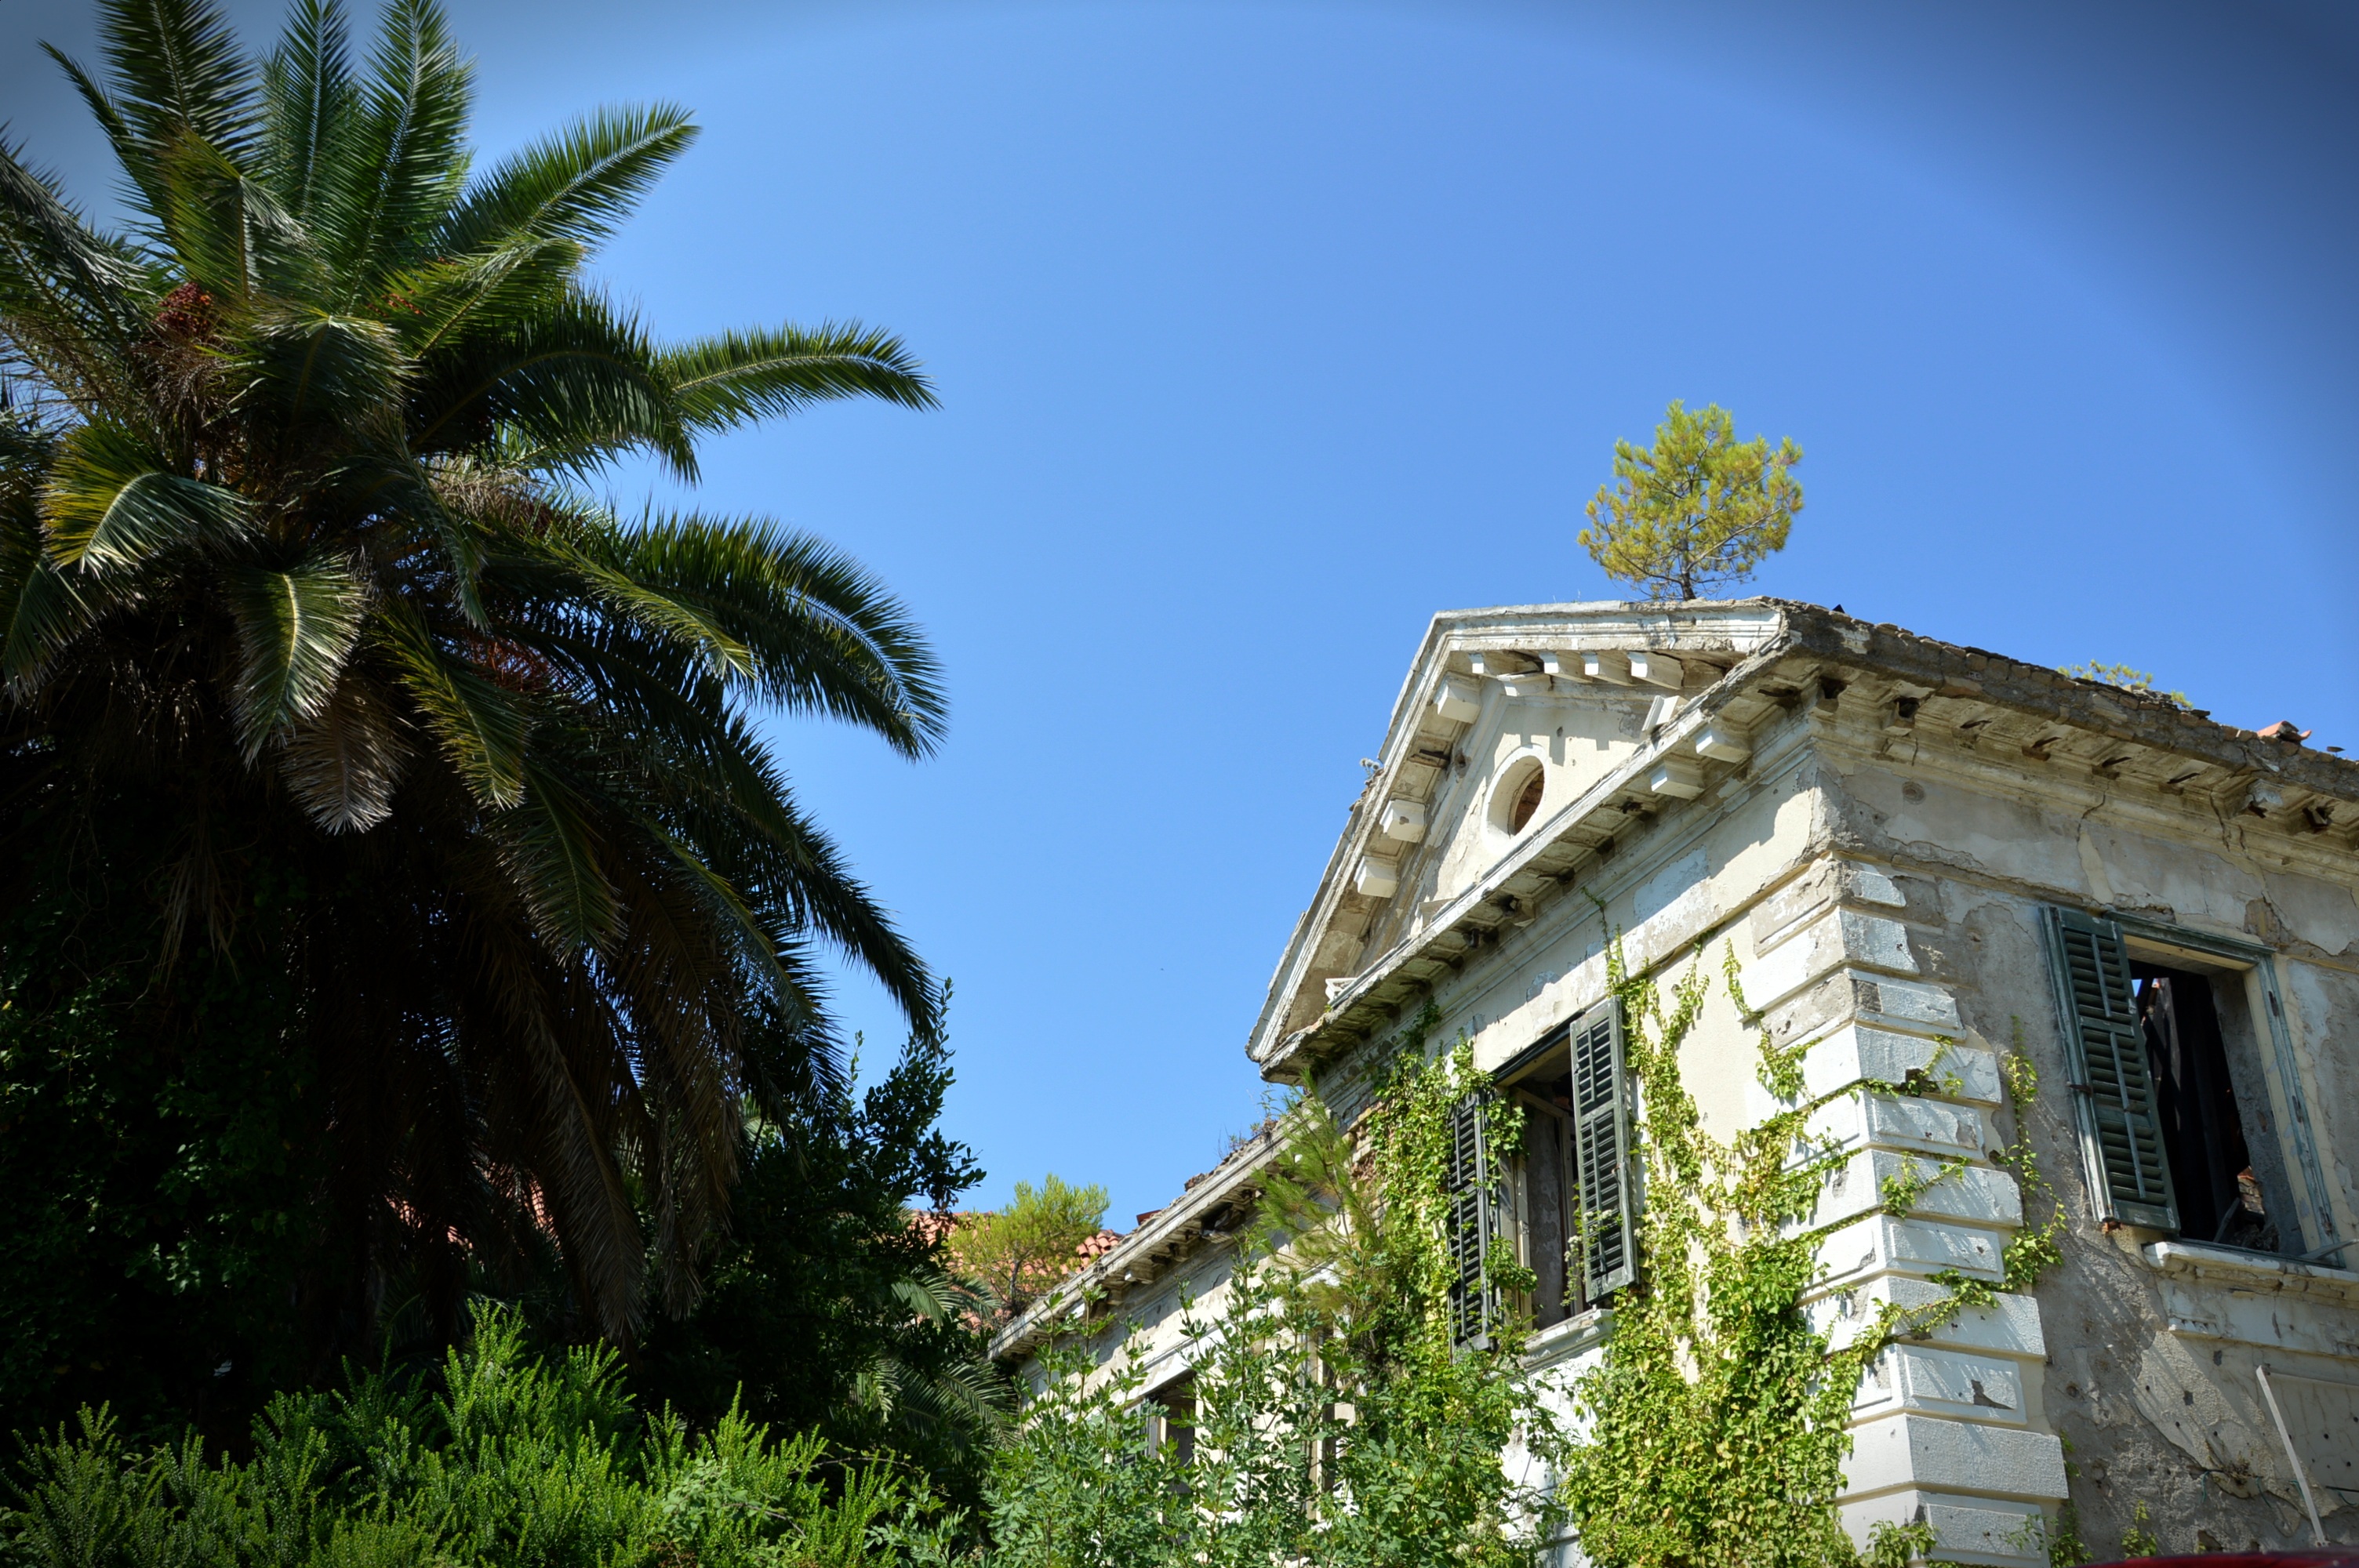
tree, house, building, vacation, abandoned, destroyed, croatia, dubrovnik, estate, the war, kupari, grand hotel, arecales